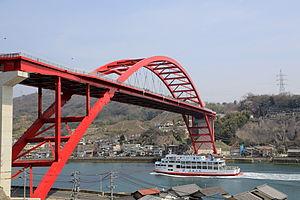
Cet article a pour vocation de présenter une liste de ponts remarquables du Japon, tant par leurs caractéristiques dimensionnelles, que par leur intérêt architectural ou historique.